Kahlil Gibran

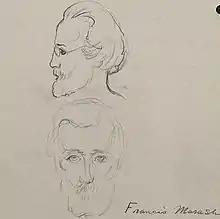
Drawing of Francis Marrash by Gibran,

According to Ghougassian, the works of English poet William Blake "played a special role in Gibran's life", and in particular "Gibran agreed with Blake's "apocalyptic vision" of the world as the latter expressed it in his poetry and art." Gibran wrote of Blake as "the God-man", and of his drawings as "so far the profoundest things done in English—and his vision, putting aside his drawings and poems, is the most godly." According to George Nicolas El-Hage,